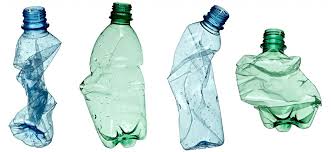
Waste category: plastic